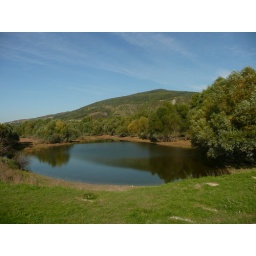
Scorch lake near Devin castle